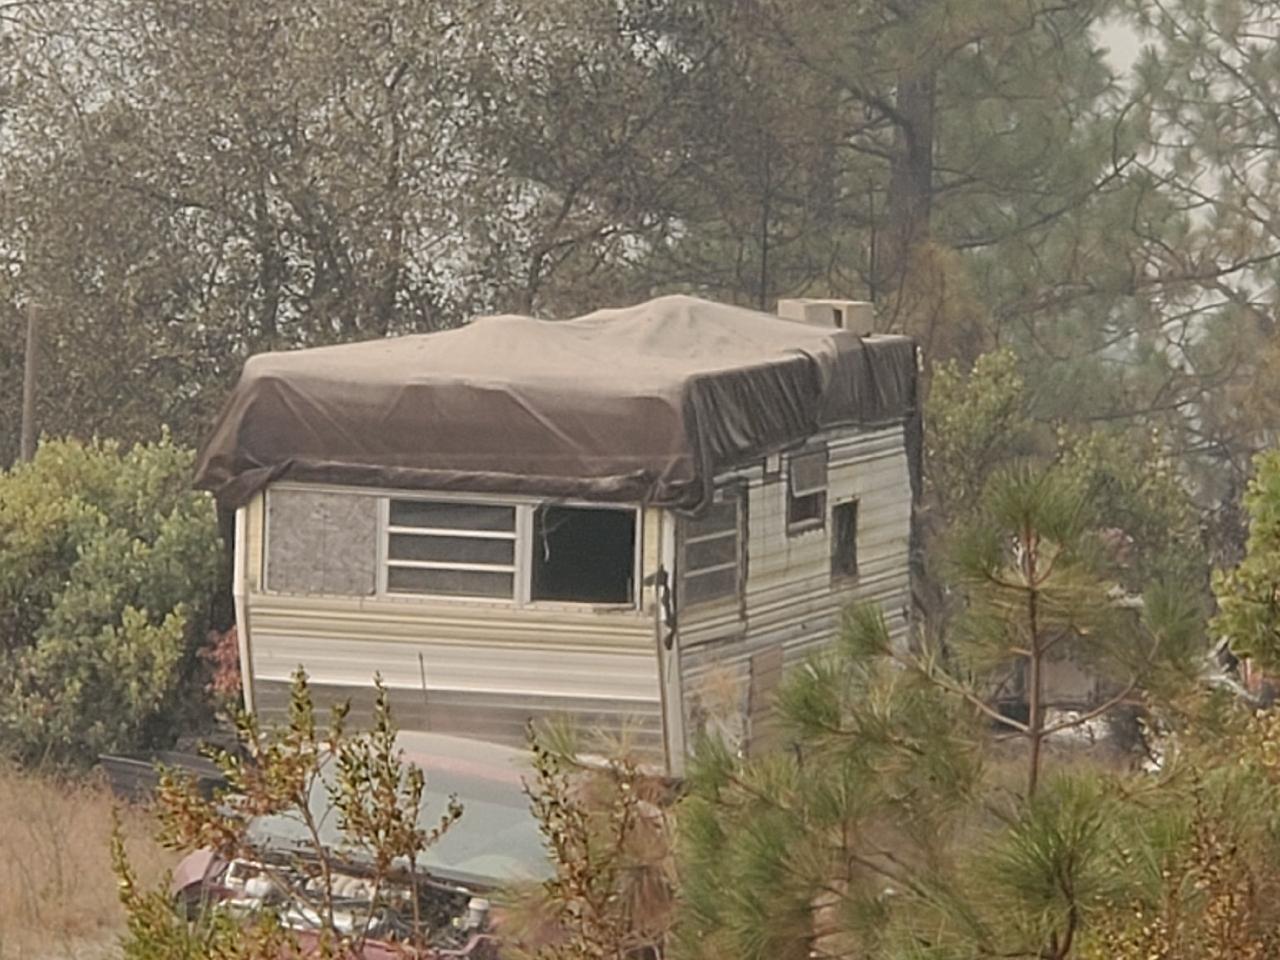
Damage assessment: no_damage